Tee

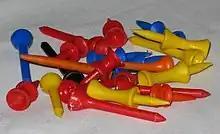
Golf tees

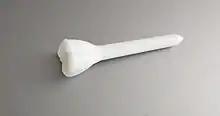
A novelty golf tee of a human tooth

In golf, a tee is normally used for the first stroke of each hole. The area from which this first stroke is hit is in the rules known as the teeing ground. Normally, teeing the ball is allowed only on the first shot of a hole, called the tee shot, and is illegal for any other shot; however, local or seasonal rules may allow or require teeing for other shots as well, "e.g.", under "winter rules" to protect the turf when it is unusually vulnerable. Teeing gives a considerable advantage for drive shots, so it is normally done whenever allowed. However, players may elect to play their tee shots without a tee. This typically gives the shot a lower trajectory.